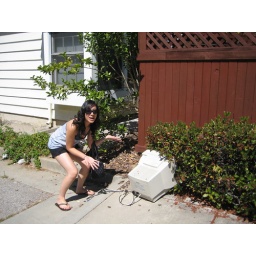
Why is there a computer monitor in the bush